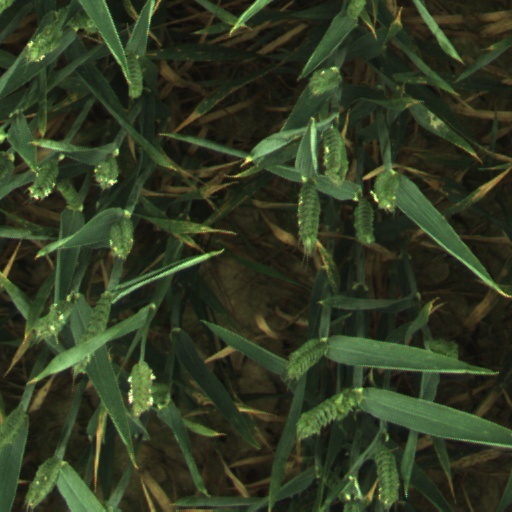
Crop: wheat